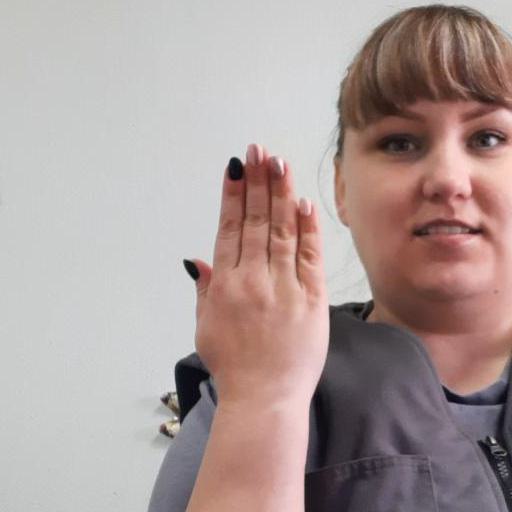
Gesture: stop_inverted